Portuguese Navy

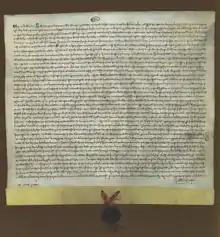
King Dinis's 1317 charter formally establishing a permanent naval force and appointing Manuel Pessanha as the first Admiral of Portugal.

The first historically known battle involving Portuguese naval forces happened in 1180, during the reign of Portugal's first king, Afonso I. The battle occurred off Cape Espichel, with a Portuguese naval squadron, commanded by the knight Fuas Roupinho, defeating a Muslim naval squadron. Fuas Roupinho also made two incursions at Ceuta, in 1181 and 1182, and died during the latter of these attempts to conquer the North African city. During the 13th century, in the Reconquista, the Portuguese naval forces helped in the conquest of several coastal Moorish towns, like Alcácer do Sal, Silves and Faro. It was also used in the battles against Castile—through incursions in Galicia and Andalusia—and also in joint actions with other Christian fleets against the Muslims.